Imabashi Station

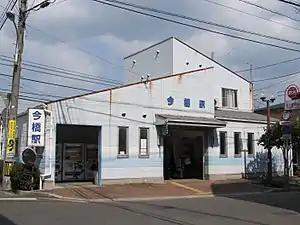
Imabashi Station building in March 2011

is a passenger railway station located in the city of Takamatsu, Kagawa, Japan. It is operated by the private transportation company Takamatsu-Kotohira Electric Railroad (Kotoden) and is designated station "S01".